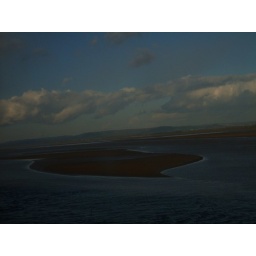
View from train window back to Brum. I think this is somewhere near Bristol, but hey I don't know.